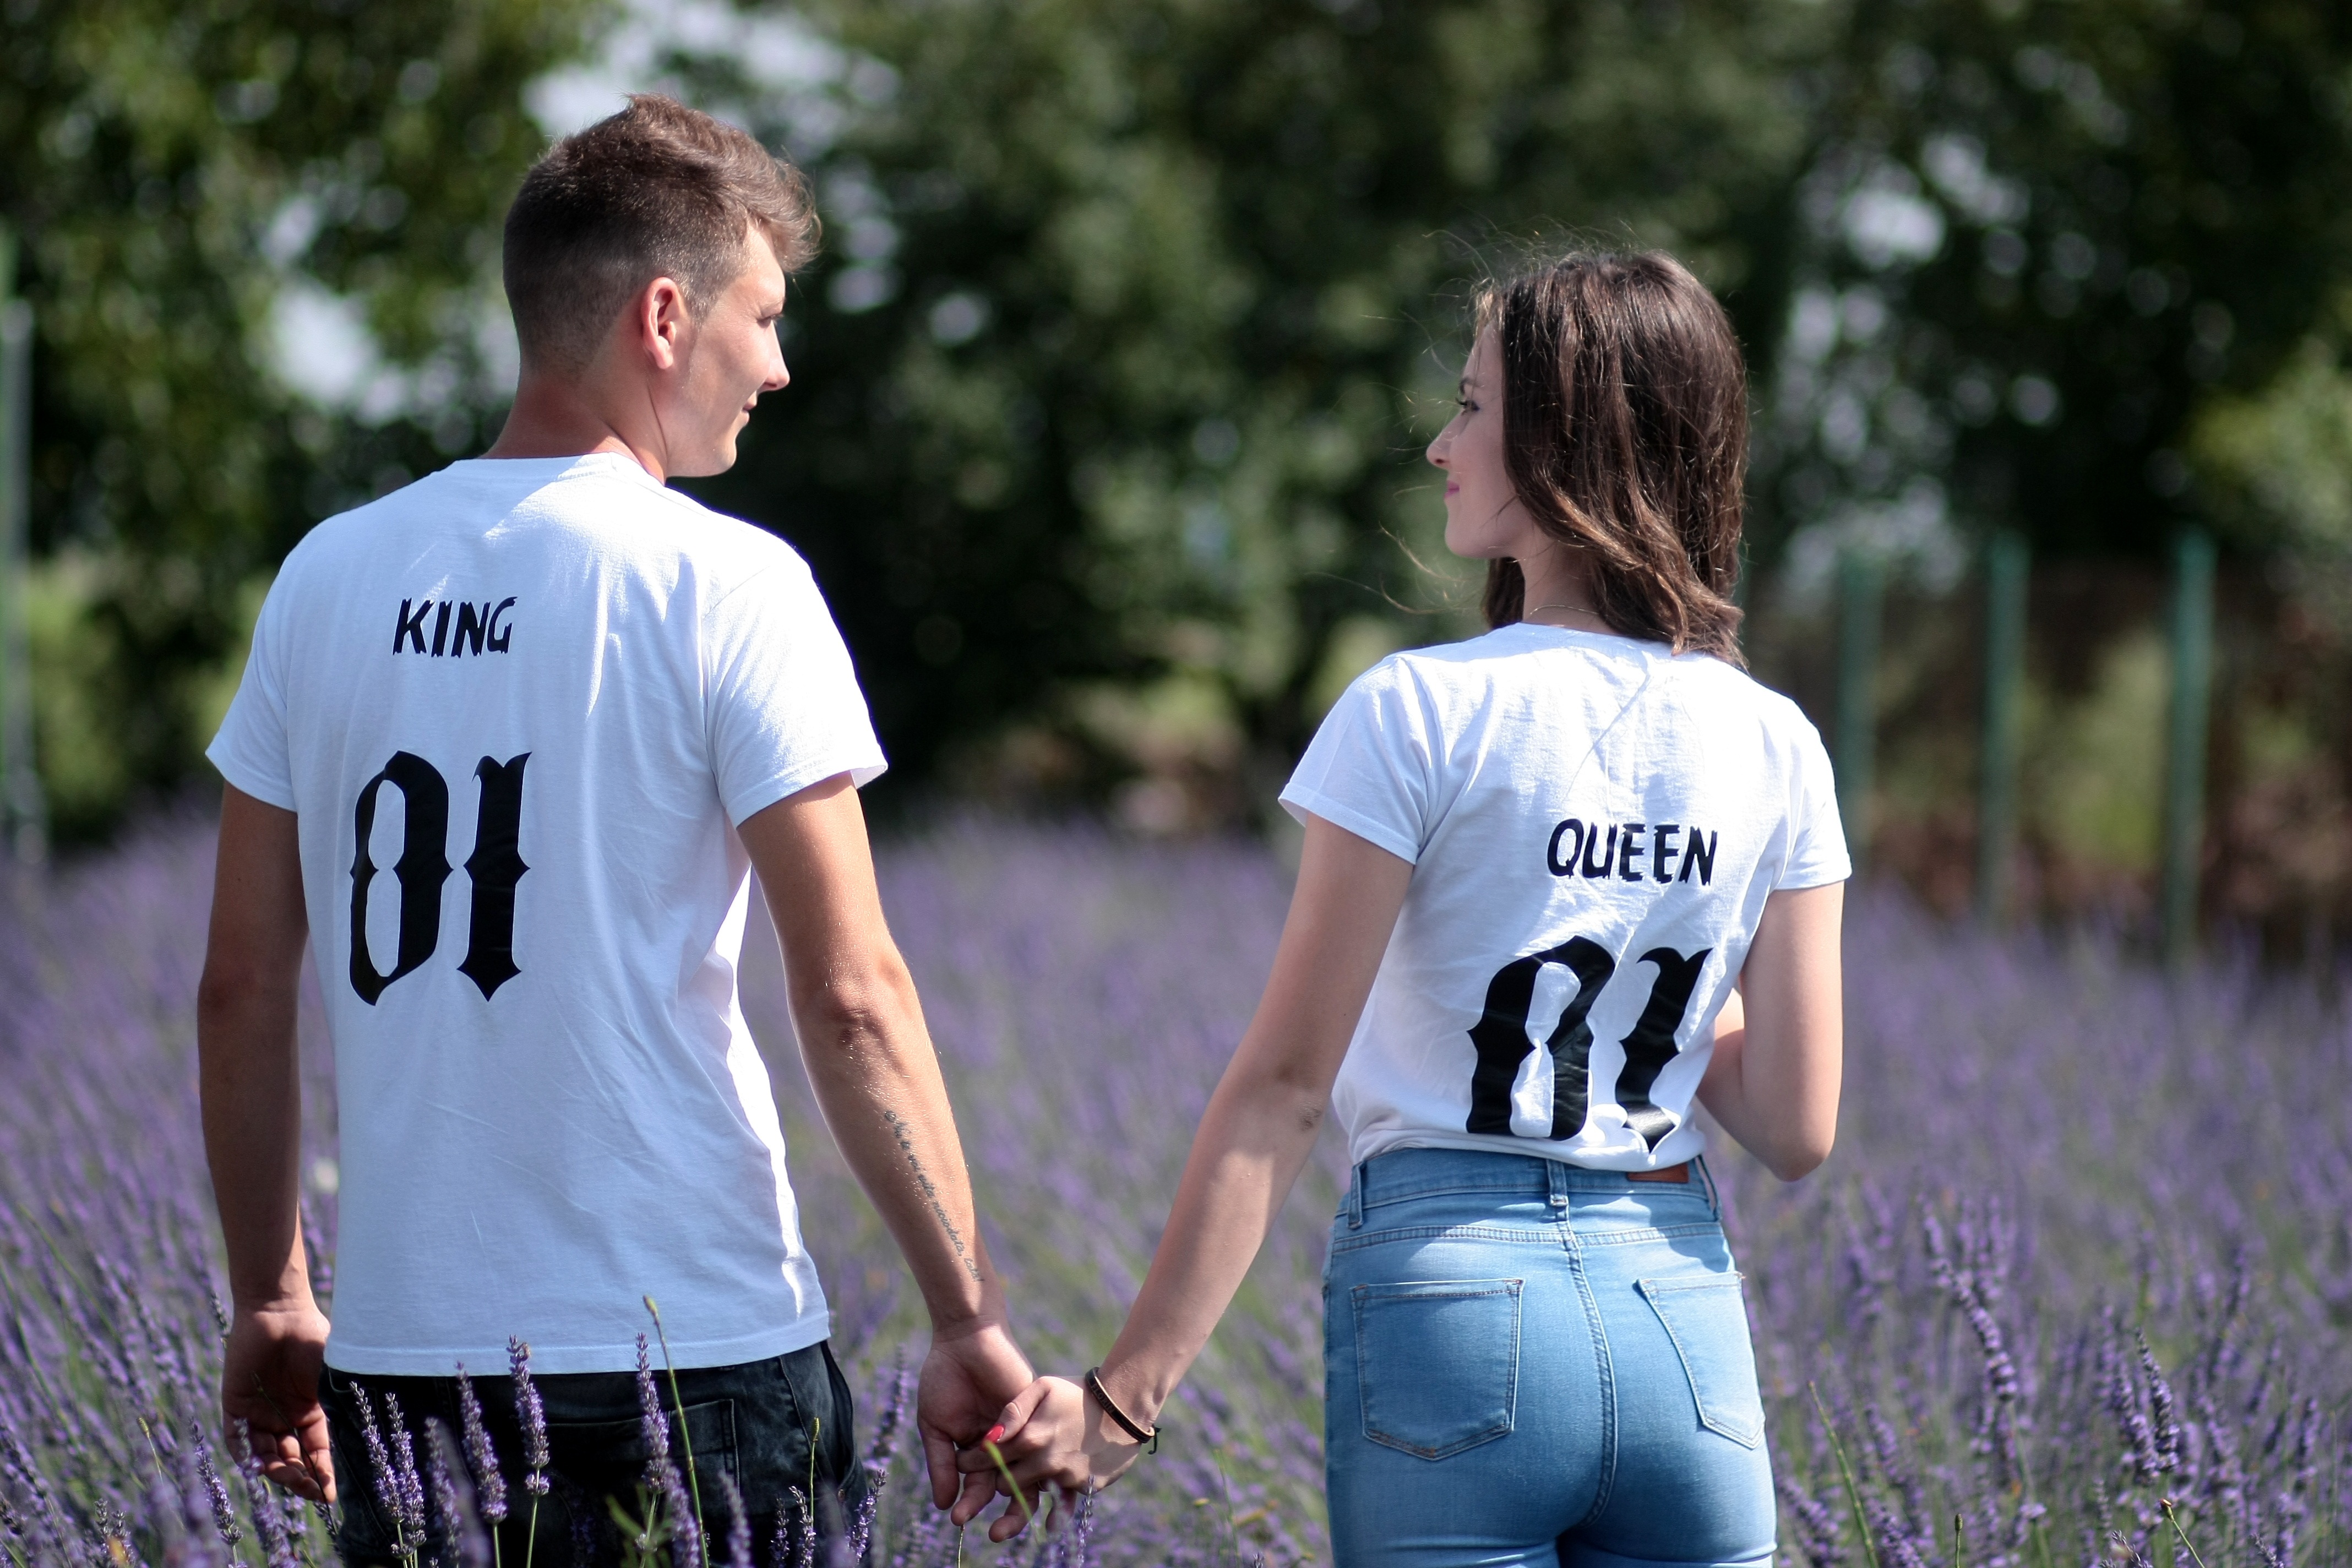
man, person, people, male, love, spring, couple, romance, lavender, family, happiness, beauty